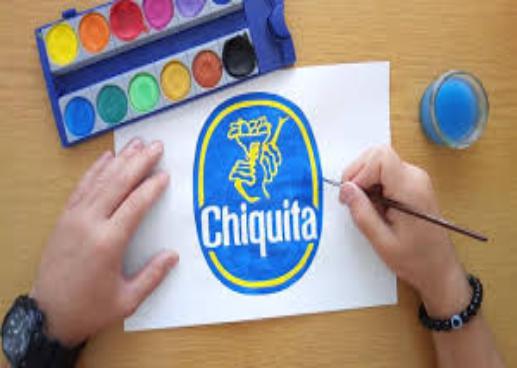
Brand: Chiquita
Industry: Clothes